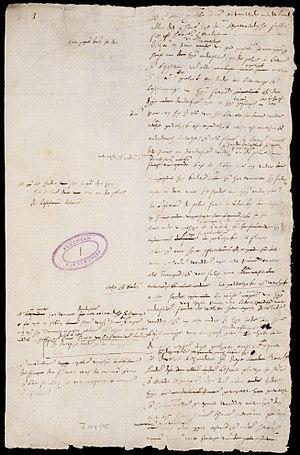
L'Acte de La Haye, aussi appelé l'Abjuration de La Haye ou l'Acte de Déposition de La Haye est un acte rédigé par les États généraux des Pays-Bas le 26 juillet 1581, proclamant de facto l'indépendance des Provinces-Unies et l'avènement des États généraux néerlandais. Il suivit l'Union d'Utrecht de 1579.
Le peuple néerlandais est un groupe ethnique originaire des Pays-Bas. Les Néerlandais partagent une culture commune et parlent le néerlandais. Le peuple néerlandais et ses descendants sont présents sur tous les continents des suites de la colonisation européenne, et particulièrement au Suriname, au Chili, au Brésil, au Canada, en Australie, en Afrique du Sud, en Nouvelle-Zélande et aux États-Unis.